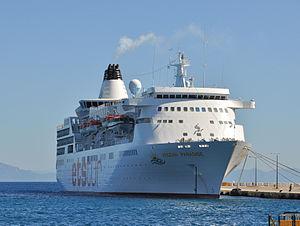
Le bateau de croisière Aegean Paradise dans le port de Rhodes (Grèce) Information about the vessel may be found at IMO 8902333.A ship can change name and flag state through time, but the IMO number remains the same through the hull's entire lifetime. As a result, it can be useful to identify a ship by using the IMO number.